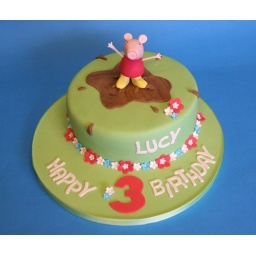
Fondant covered sponge cake for a third birthday, featuring Peppa Pig jumping in muddy puddles!